GWR 5700 Class

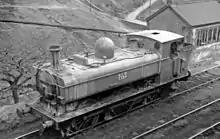
No. 7754 working for the NCB in 1965

Between 1959 and 1965, the National Coal Board (NCB) bought five 5700s from BR for use at pits in South Wales, continuing a tradition of the GWR selling withdrawn pannier tank locomotives to the NCB. The engines retained their BR numbers. The NCB locomotives did not receive maintenance to match GWR standards and were run into the ground, saving the cost of expensive overhauls.